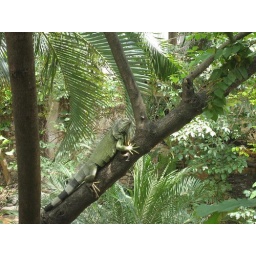
This iguana crawled up in a tree right beside the table where we were having lunch, in Puerta Villarta.